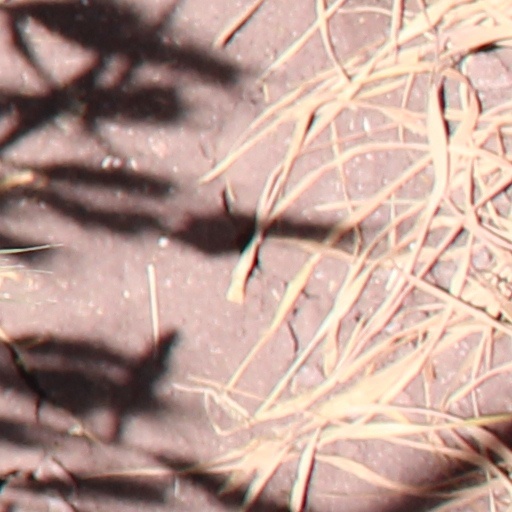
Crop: wheat